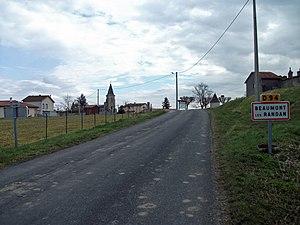
Entrée de Beaumont-lès-Randan par la route départementale 94 [10424]
Beaumont-lès-Randan est une commune française située dans le département du Puy-de-Dôme, en région Auvergne-Rhône-Alpes.